Juan Luis Vives

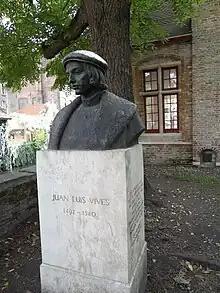
Bust of Juan Luis Vives in Bruges, Belgium

Another psychological contribution from Vives involves his thoughts on emotion. His ideas were largely influenced by the ideologies that came from Galen and Hippocrates in terms of how emotion is related to bile in the body. He agreed with the two with the belief that "different colored biles that humans have reflected different types of emotions". Further, Vives believed that "Certain emotions color bile inside of human bodies and colored bodies likewise influences emotions". According to Norena, Vives followed Galen's recommendations of eating certain types of food for certain types of temperaments. Vives also suggested that almost all of our emotions, even those considered to be negative, are actually beneficial in a lot of ways. He expressed how there is potential to learn and grow from negative emotions as well as positive emotions. His emphasis on animism, or animal spirits, influenced Descartes according to Clements. Vives suggested in his work that the degree in which how strongly a person believes in his or her morals have a great impact on the way they feel about themselves-—"mental strength can influence physical strength". Emotions, according to Vives, can be divided up into "Hot, cold, moist, dry, and varying combinations of the four". Personality disturbances with emotions could be fixed when applying the correct temperature on to the body.